Military history of African Americans in the Vietnam War

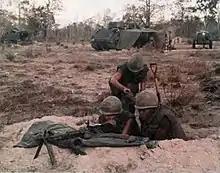
Members of the 2nd Platoon, Company A, 1st Battalion, 50th Infantry (Mechanized), set up an M-60 machine gun position during a search and clear mission

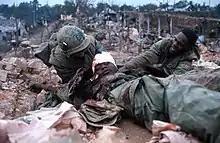
Two Marines help severely wounded Marine.

Across all branches of the military, African Americans composed 11% of all troops. However, a disproportionately small number were made officers, with only 5% of Army officers African American, and 2% across all branches. In 1968, out of the 400,000 officers, there were only 8325 African American officers. Out of the 1342 admirals and generals, there were only 2 African Americans generals – Lieutenant General Benjamin O. Davis and Brigadier General Frederic E. Davison – and no African-American admirals.